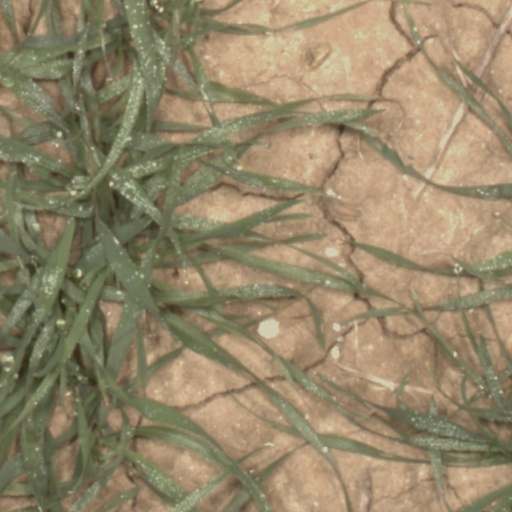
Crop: wheat